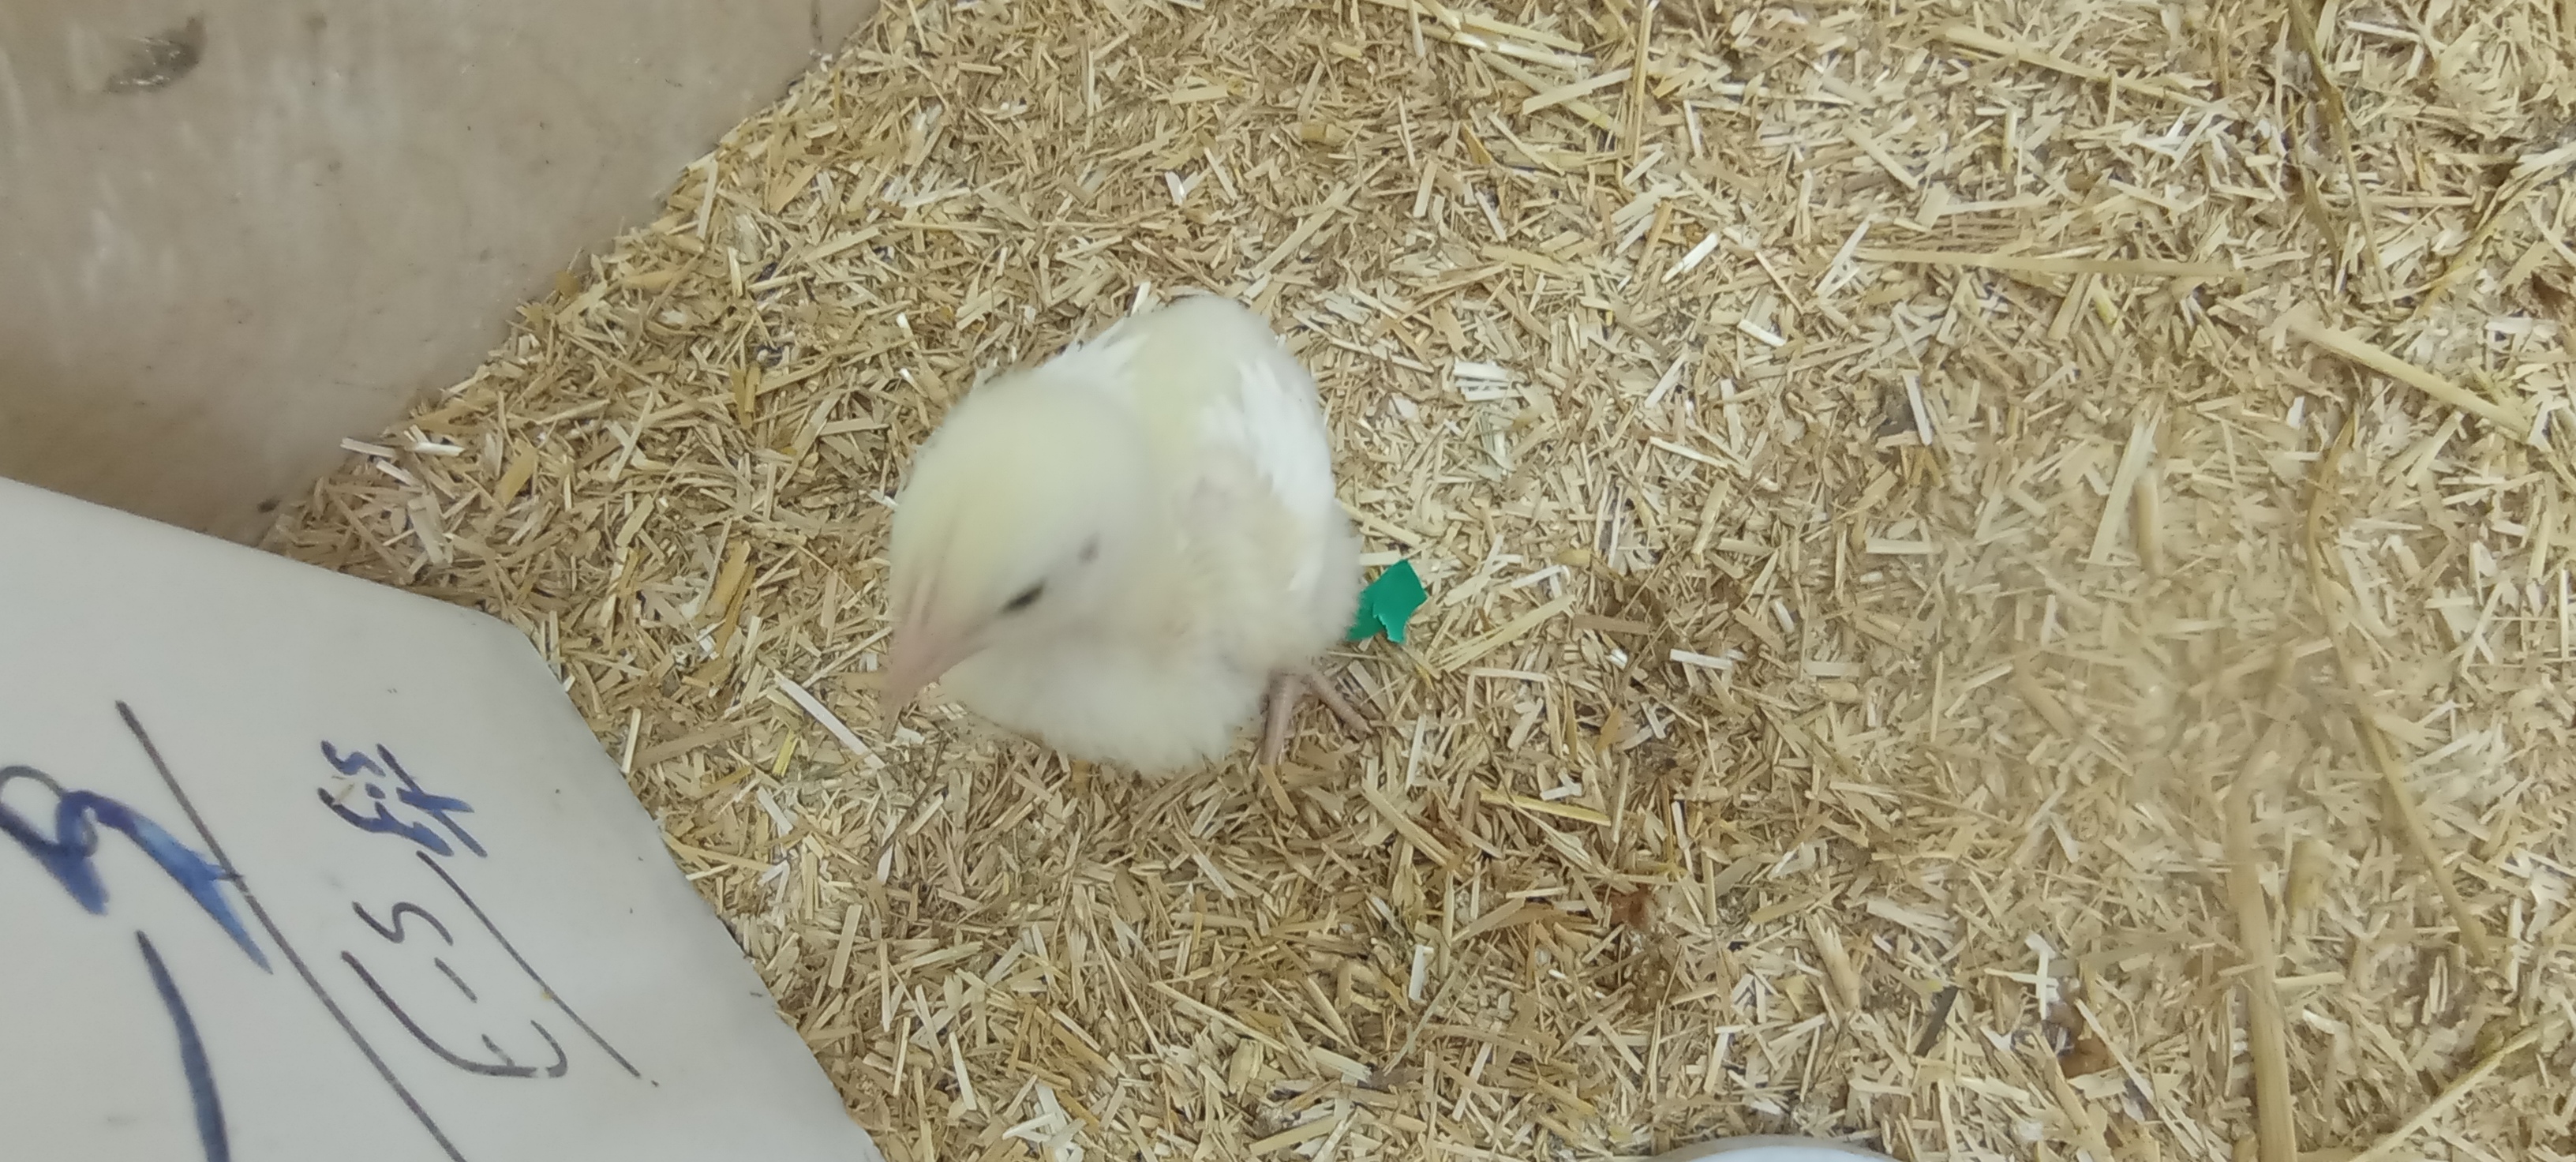
Weight: 243 g